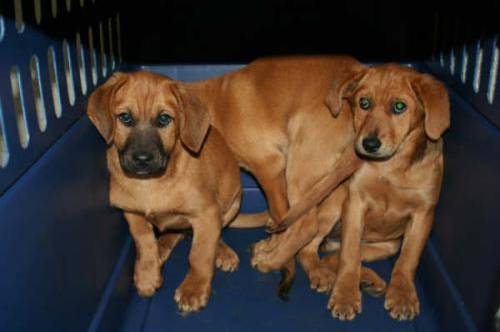
Label: dog